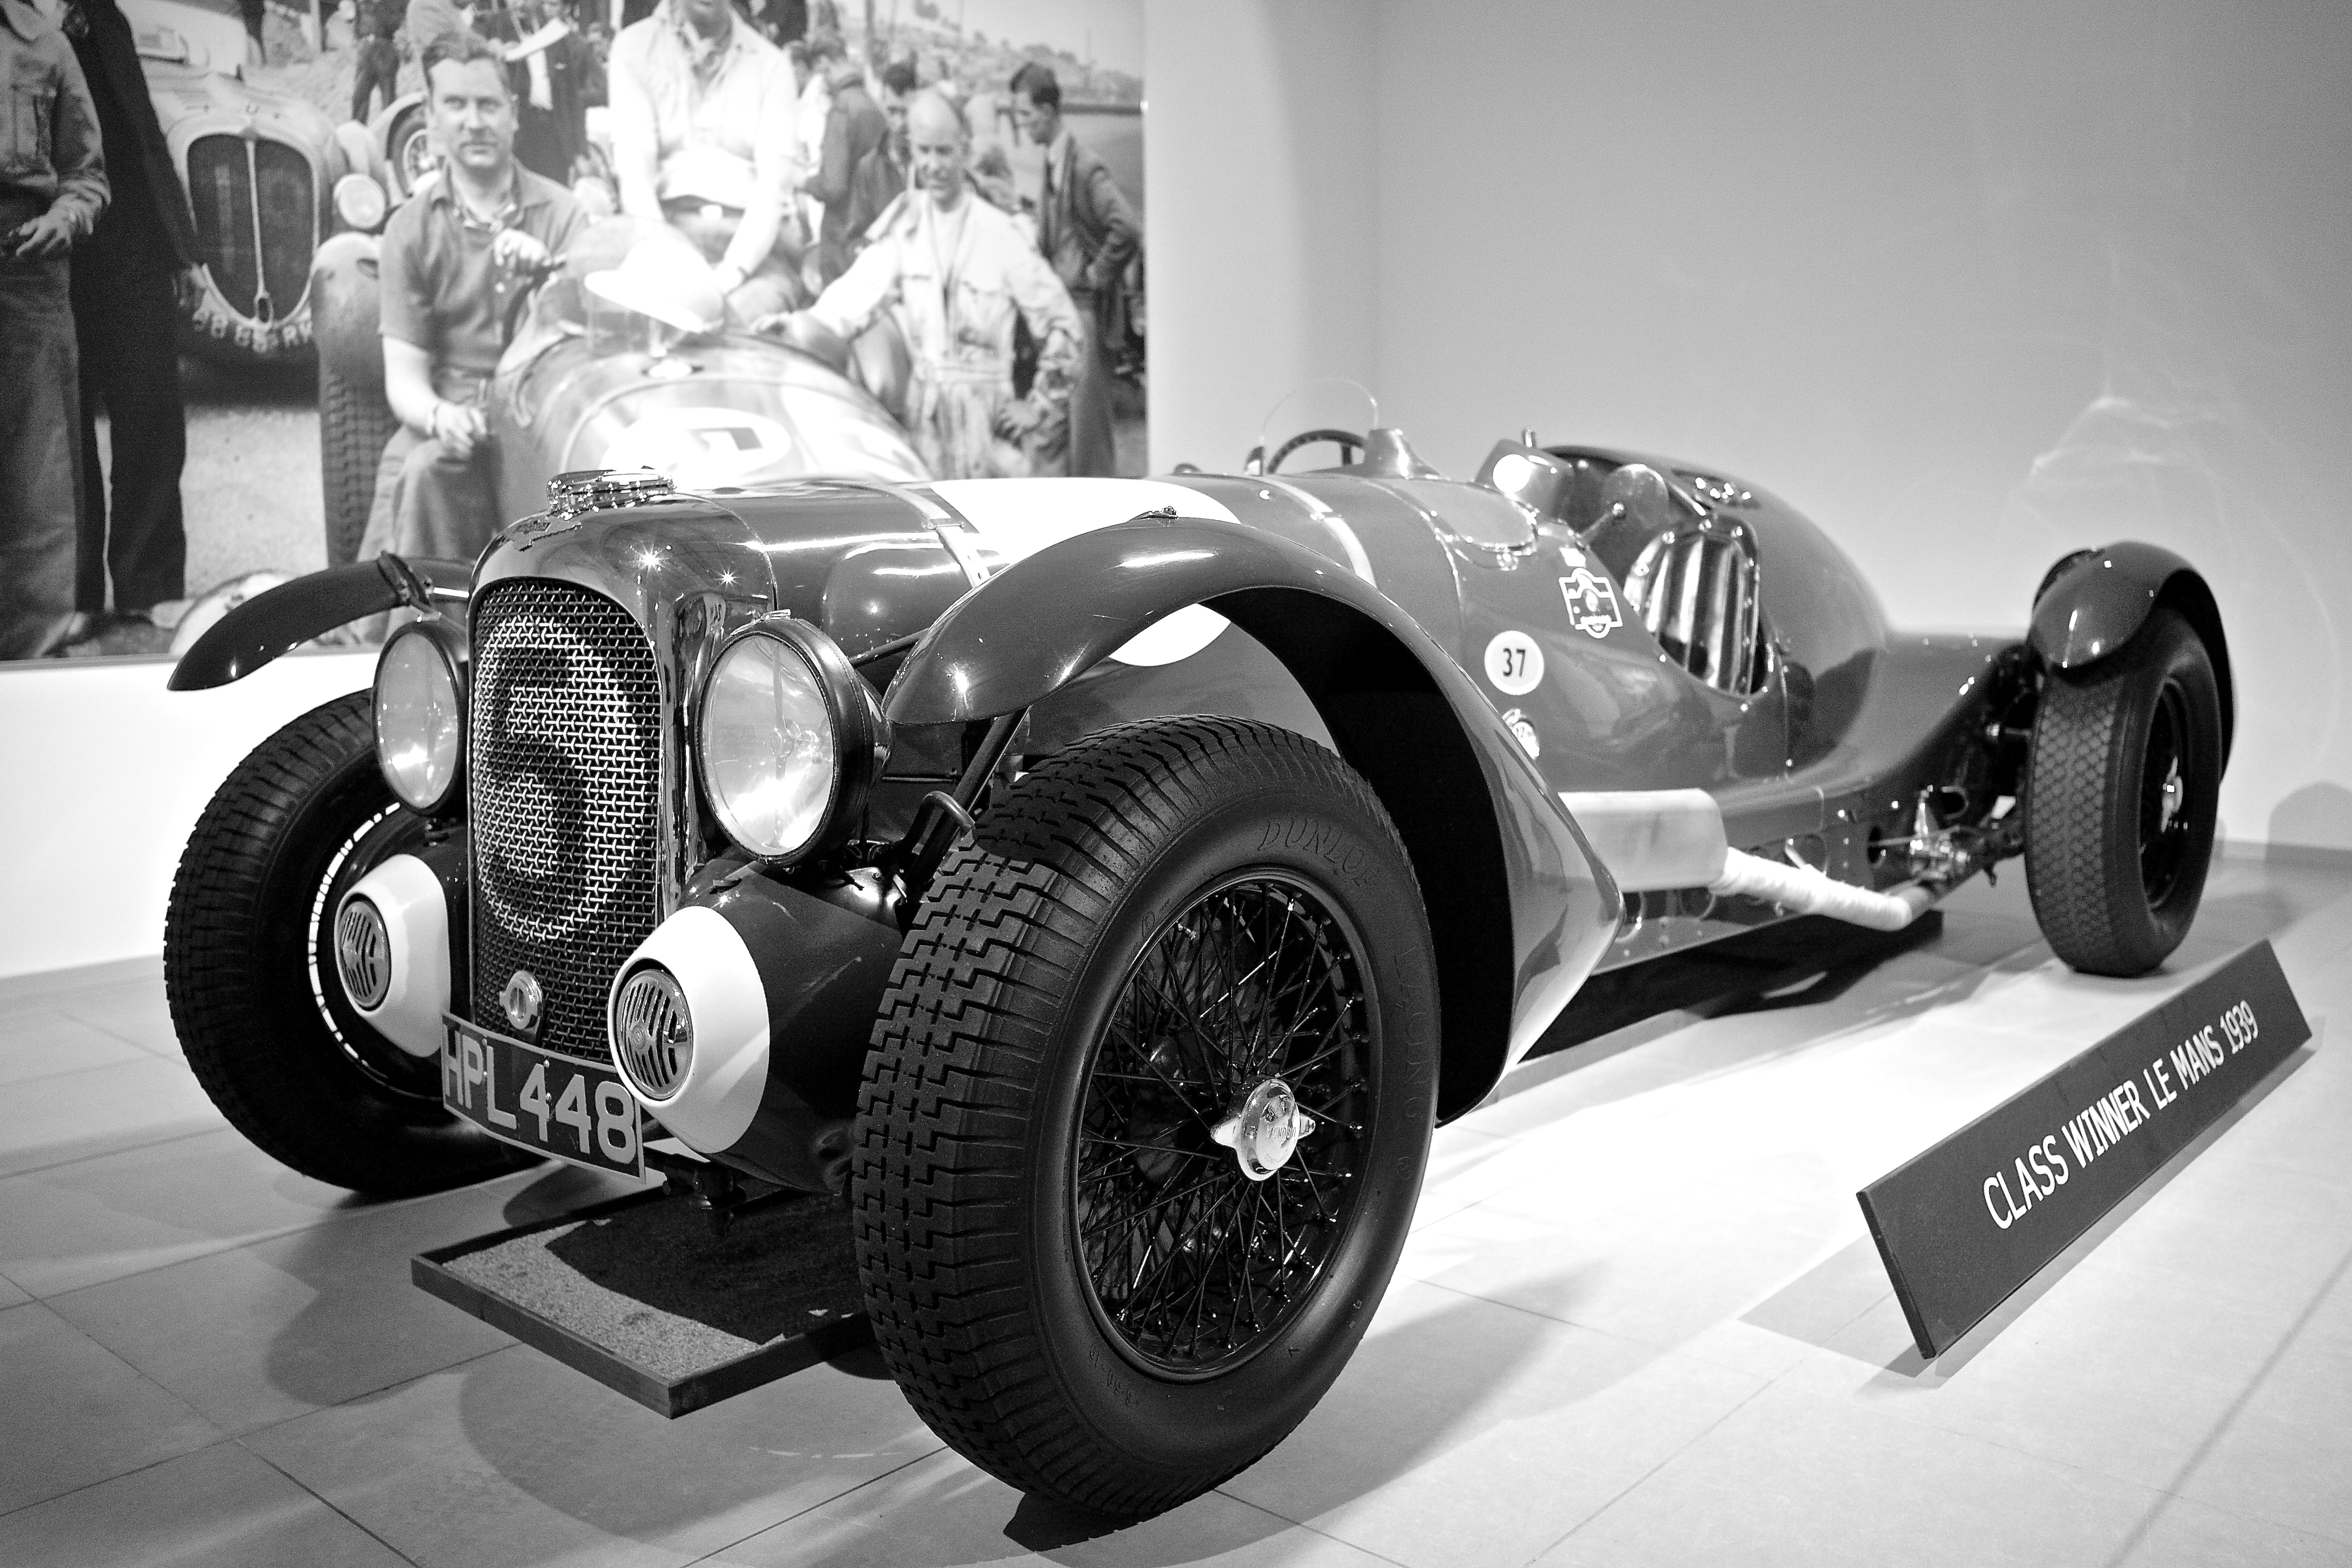
black and white, car, vintage, automobile, europe, vehicle, collection, museum, monochrome, sports car, vintage car, race car, uk, england, bw, supercar, blackwhite, holland, hague, haag, netherlands, m, team, dutch, engine, racing, british, 28, works, english, classic, class, exotic, leica, 240, summicron, holandsko, louwman, racer, lemans, winner, lagonda, collectable, 1939, autosport, v12, 12cylinder, oldnumber5, antique car, land vehicle, monochrome photography, touring car, automobile make, automotive design, luxury vehicle, bugatti type 57, mercedes benz w125